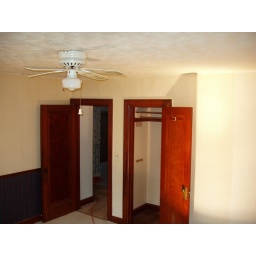
doors in bedroom #1, Felix's room